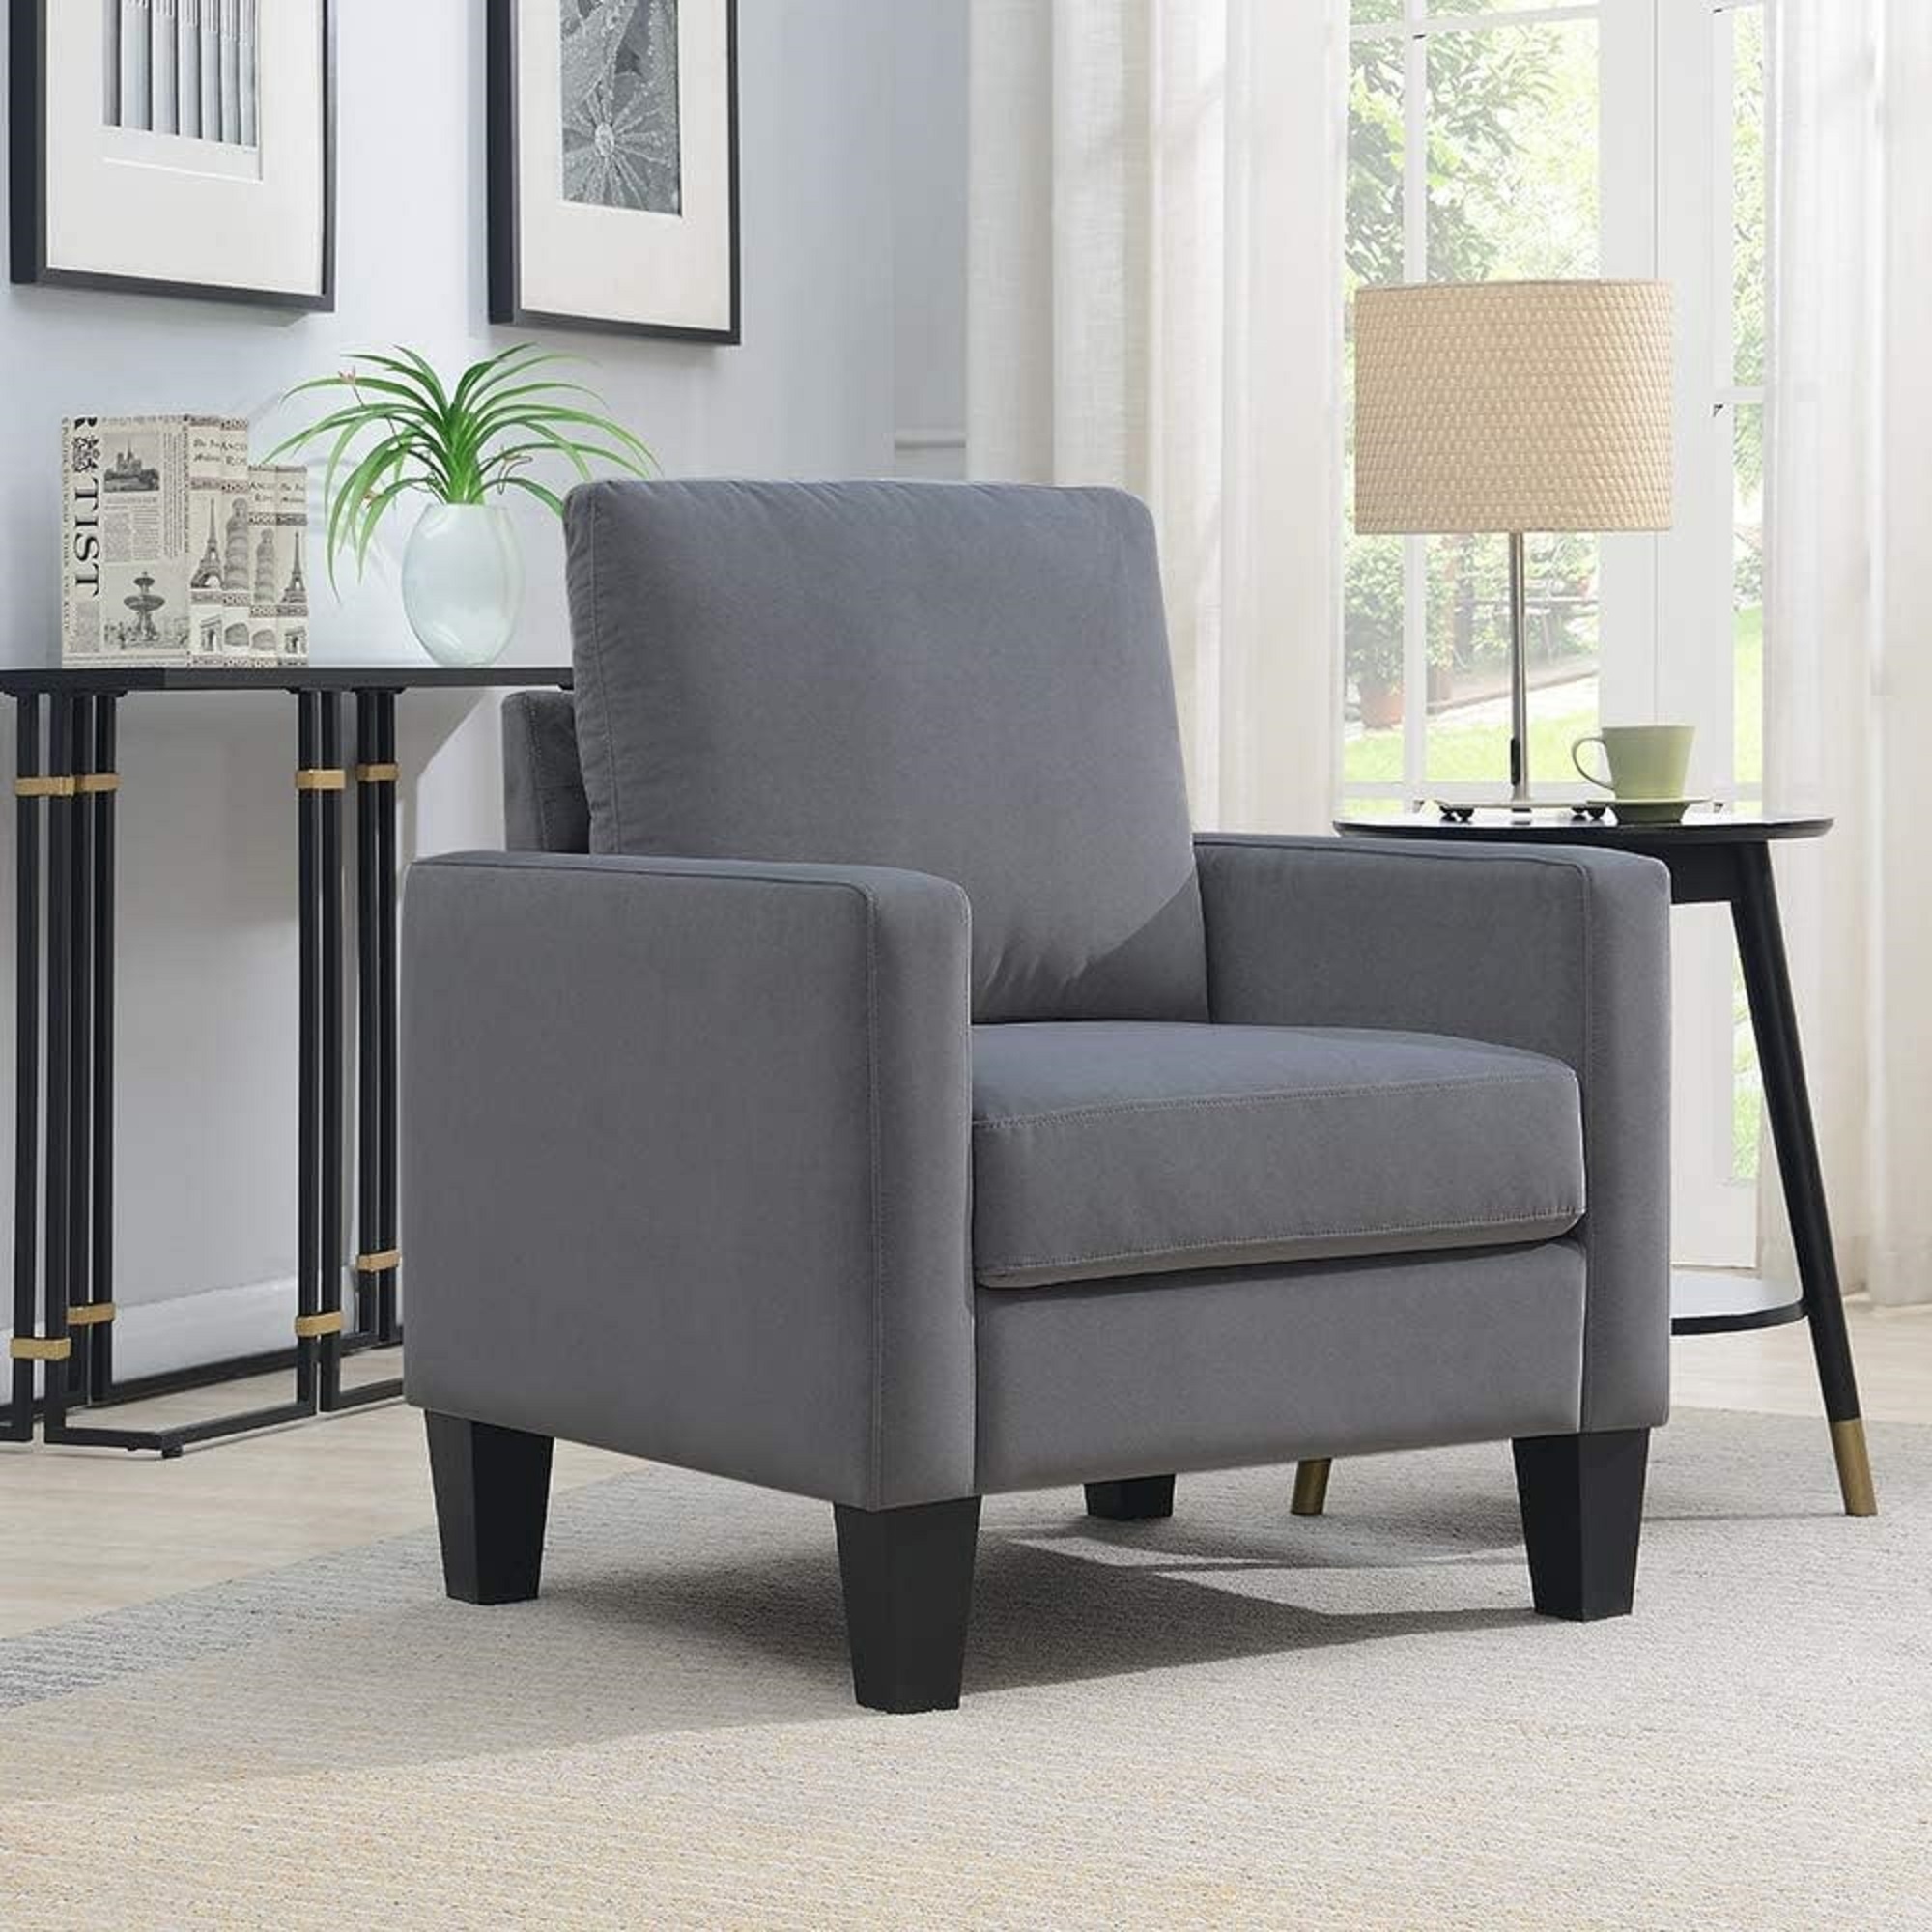
1Pc Mid Century Modern Upholstered Living Room Arm Chair Gray Microfiber Wood Fabric Gray Primary Living Space Contemporary,Mid Century Modern,Modern Foam Wood
Name: 1pc Mid Century Modern Upholstered Living Room Arm Chair Gray Microfiber Wood Fabric Description: Product Details: Product Dimensions:- Accent Chair: 35 H x 31.5 W x 30.75 D Product Description:- Looking for an affordable classic Mid Century Modern Arm Chair? This chair is the epitome of simplicity. The straight lines, padded arms, seat, and back cushion create the perfect relaxing environment. The minimalist design makes this chair ideal for small bedrooms, spare bedrooms, apartments. lofts, and living room. Durability: This Arm Chair is supported by a reinforced corner blocked and glued-solid sided wood frame. Quality: Upholstered in a super soft polyester velvet cover Design: Minimalist and clean lines with Track Arms and soft cushion back Seating: A sinuous springs system has been combined with cushions that contain 1.8 density foam that sit atop a layer of pocketed coils Listing Includes:- 1pc Accent Chair Only. Simple Assembly Require. Characteristics: Mid-Century Modern Style Solid Pattern Square Shape Living Room Armchair Arm Rest, Cushion Availability Gray Easy Assembly Category: Chairs & Accent Seating Is This Item Customized: No Lithium Battery Contained: No Assembled Length: 30.00(in) Assembled Width: 31.50(in) Assembled Height: 35.00(in) Assembled Weight: 44.50(lb) Package Weight: 60(lb) Package Length: 30(in) Package Width: 30.75(in) Package Height: 18(in) Main Color: Gray Use Case: Primary Living Space Product Style: Contemporary,Mid-Century Modern,Modern Filler: Foam Main Material: Wood
Brand: kanepe
Category: Furniture > Chairs > Armchairs, Recliners & Sleeper Chairs